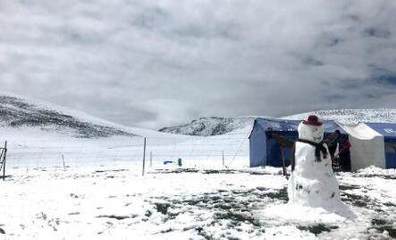
Weather: snow or frosty